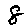
Label: 8